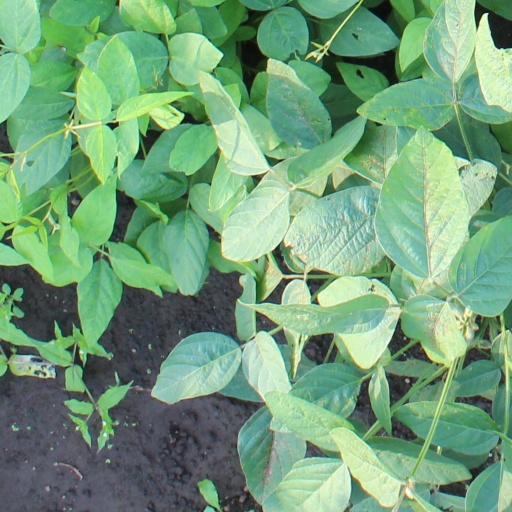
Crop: soybean